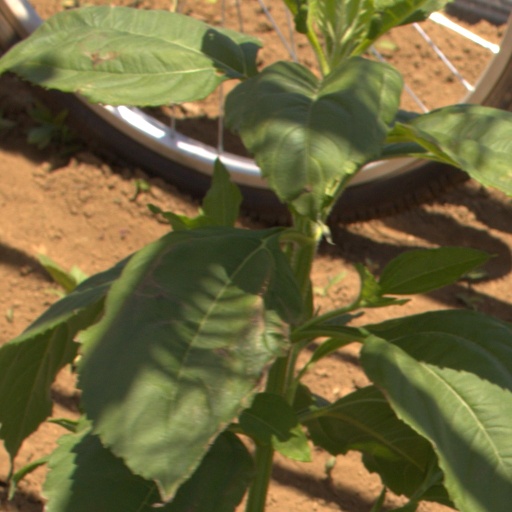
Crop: Jerusalem artichoke